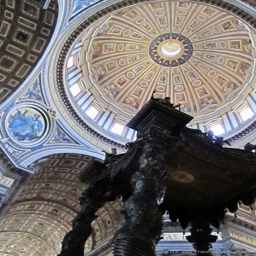
canopy in the foreground with dome overhead ~